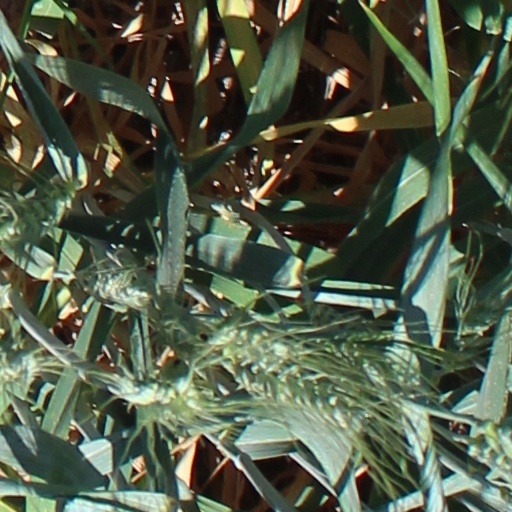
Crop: wheat